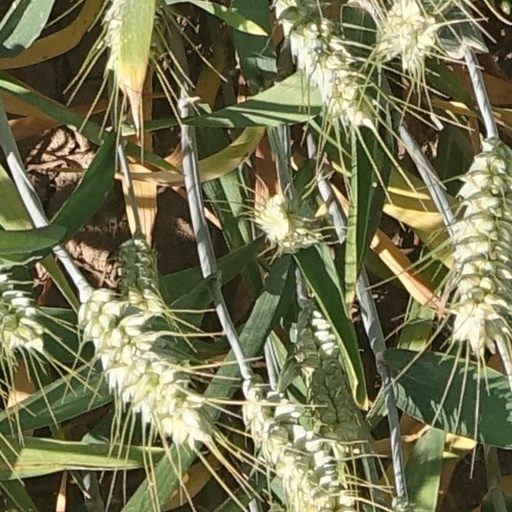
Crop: wheat